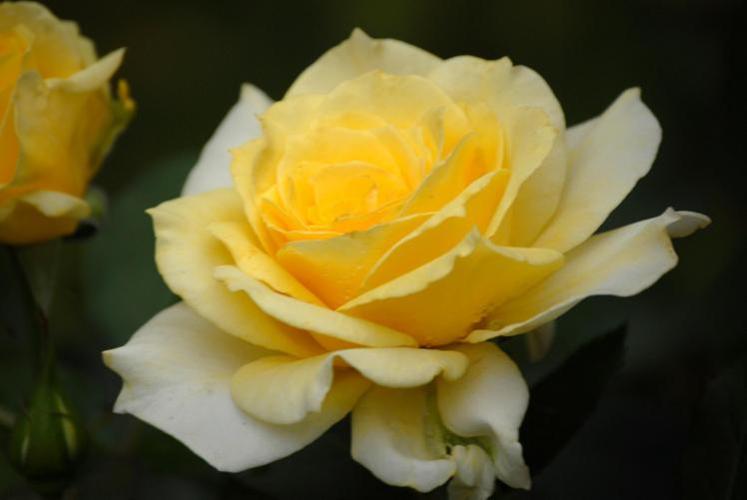
Label: rose